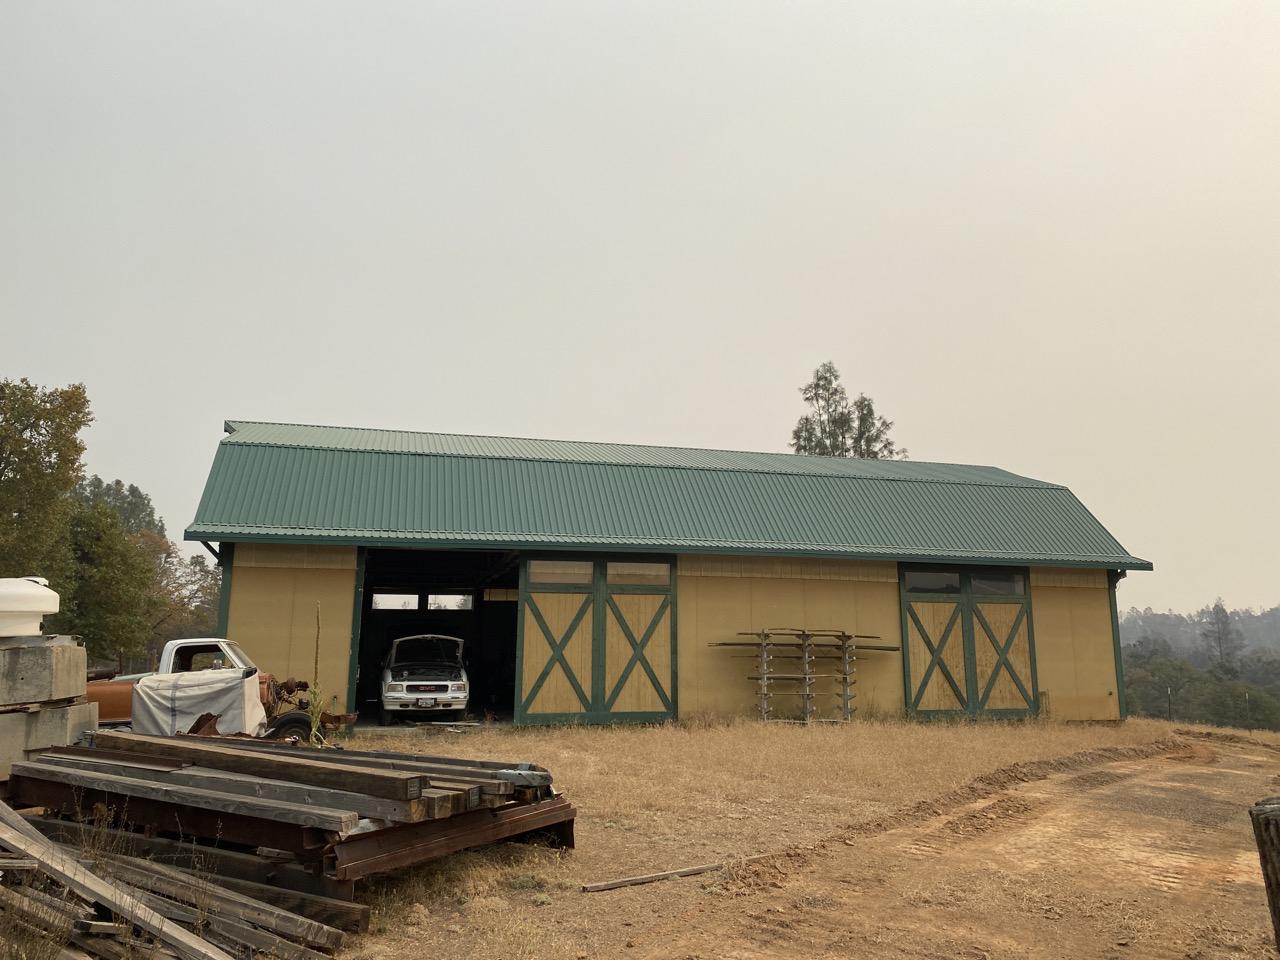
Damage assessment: no_damage